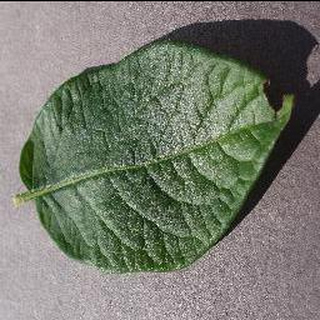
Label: healthy_potato